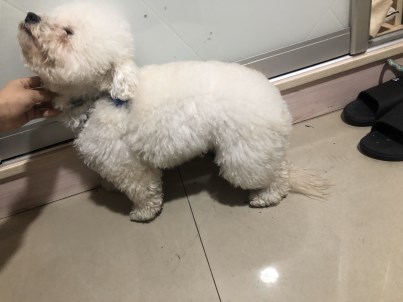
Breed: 3083-n000117-Bichon_Frise